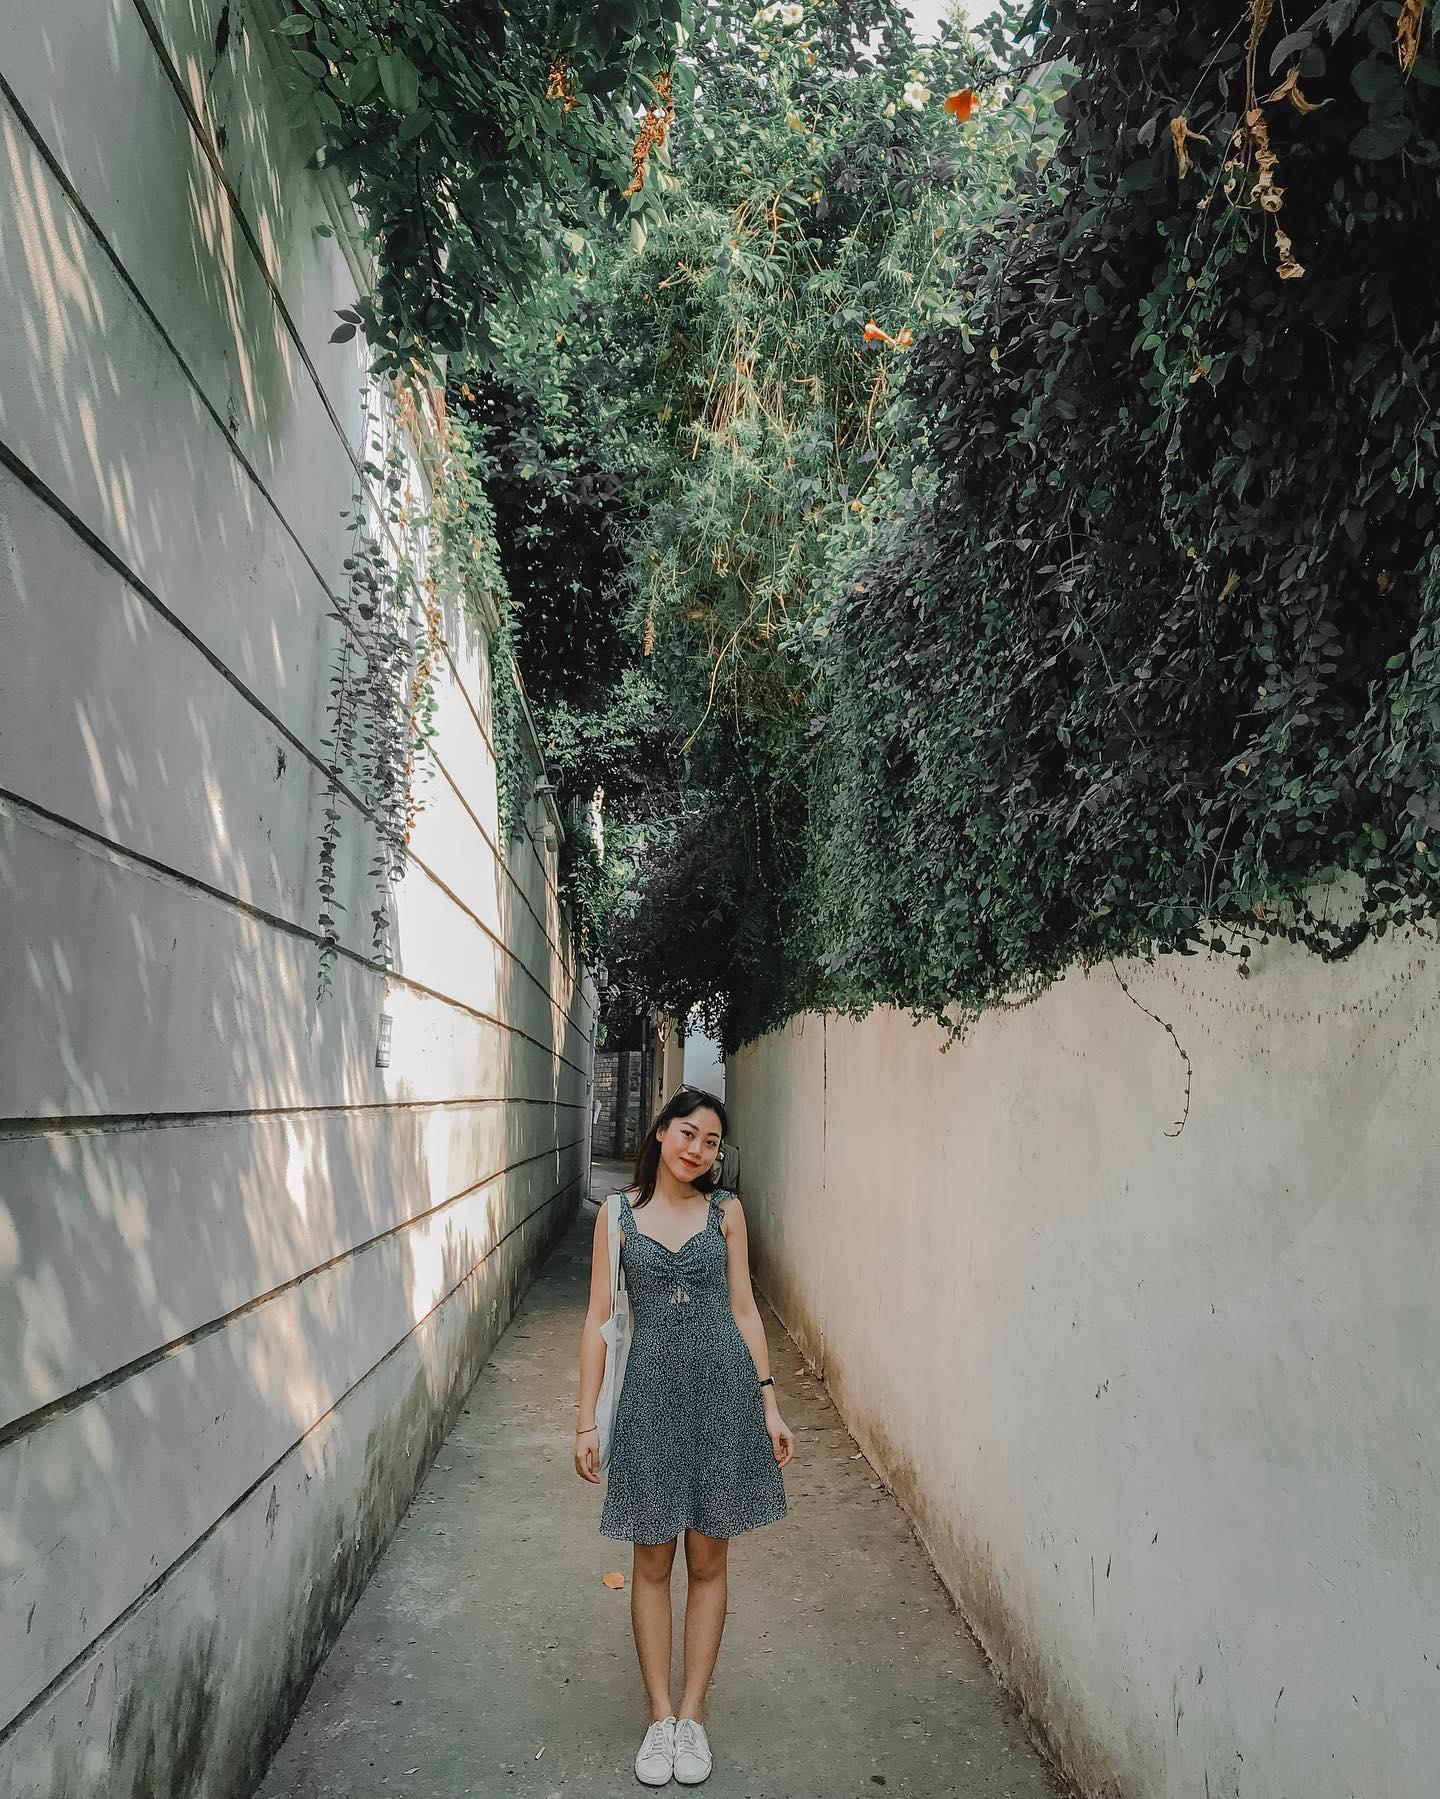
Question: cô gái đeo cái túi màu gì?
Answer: cô gái đeo cái túi màu trắng